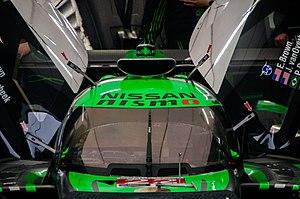
La Nissan Onroak DPi est une voiture de course conçue et développée par Onroak Automotive, Nissan et Nismo sur une base de Ligier JS P217. La voiture est confiée sur plusieurs saisons à l'écurie Tequila Patrón ESM Racing qui aligne une paire de ce prototype en championnat WeatherTech United SportsCar.